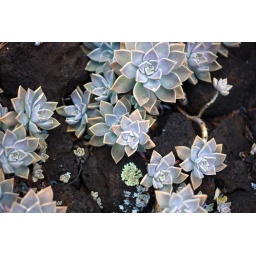
Succulents thrive on black lava rock at the Plantation Gardens in Poipu, Kauai.